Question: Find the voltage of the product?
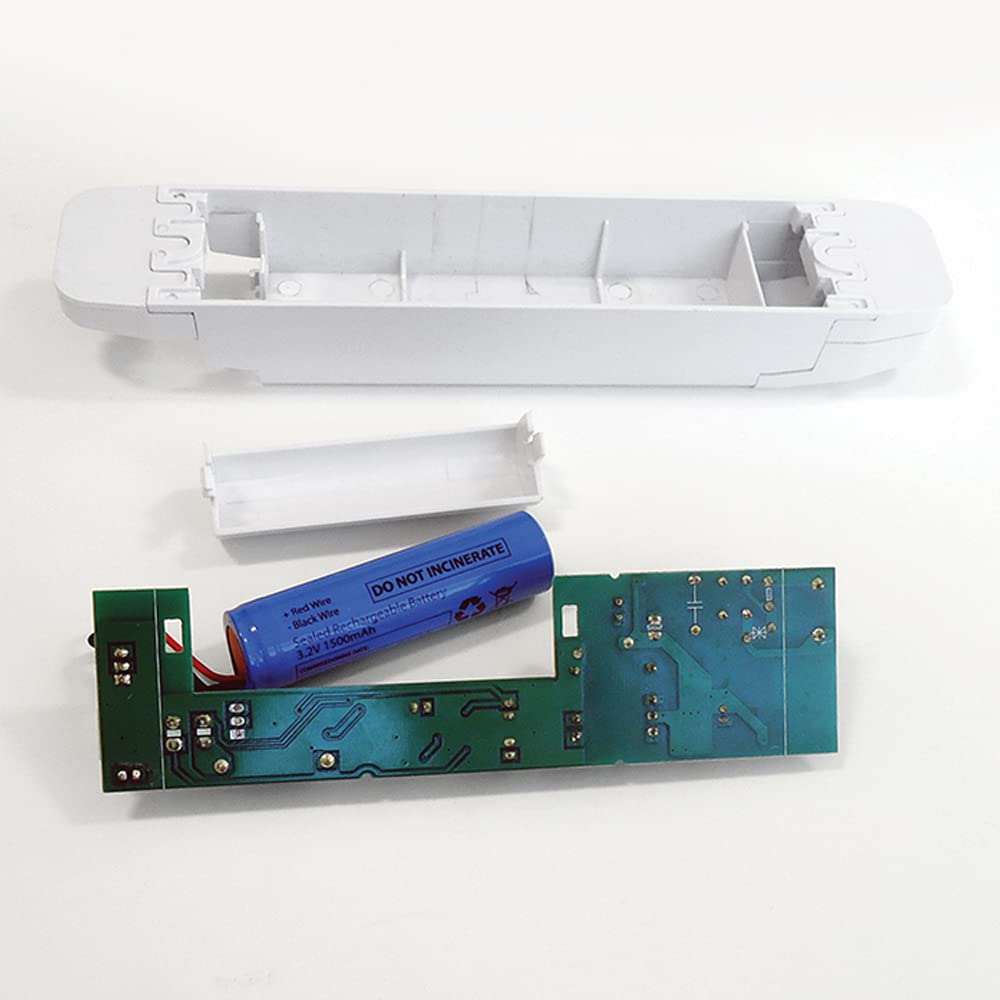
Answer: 3.2 volt